XLR connector

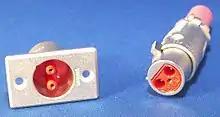
XLR-LNE three-pin male and female connectors, originally used for mains power connections. The connecting pins in the male connector are recessed and the sockets in the female connectors are shrouded for safety. This example is a panel socket, used as a power input from the male plug, though they were also used in the opposite configuration

Many other types of connectors using the XLR type shell exist, with various pin configurations. One is the now obsolete three-pin power pattern connector manufactured by ITT Cannon.